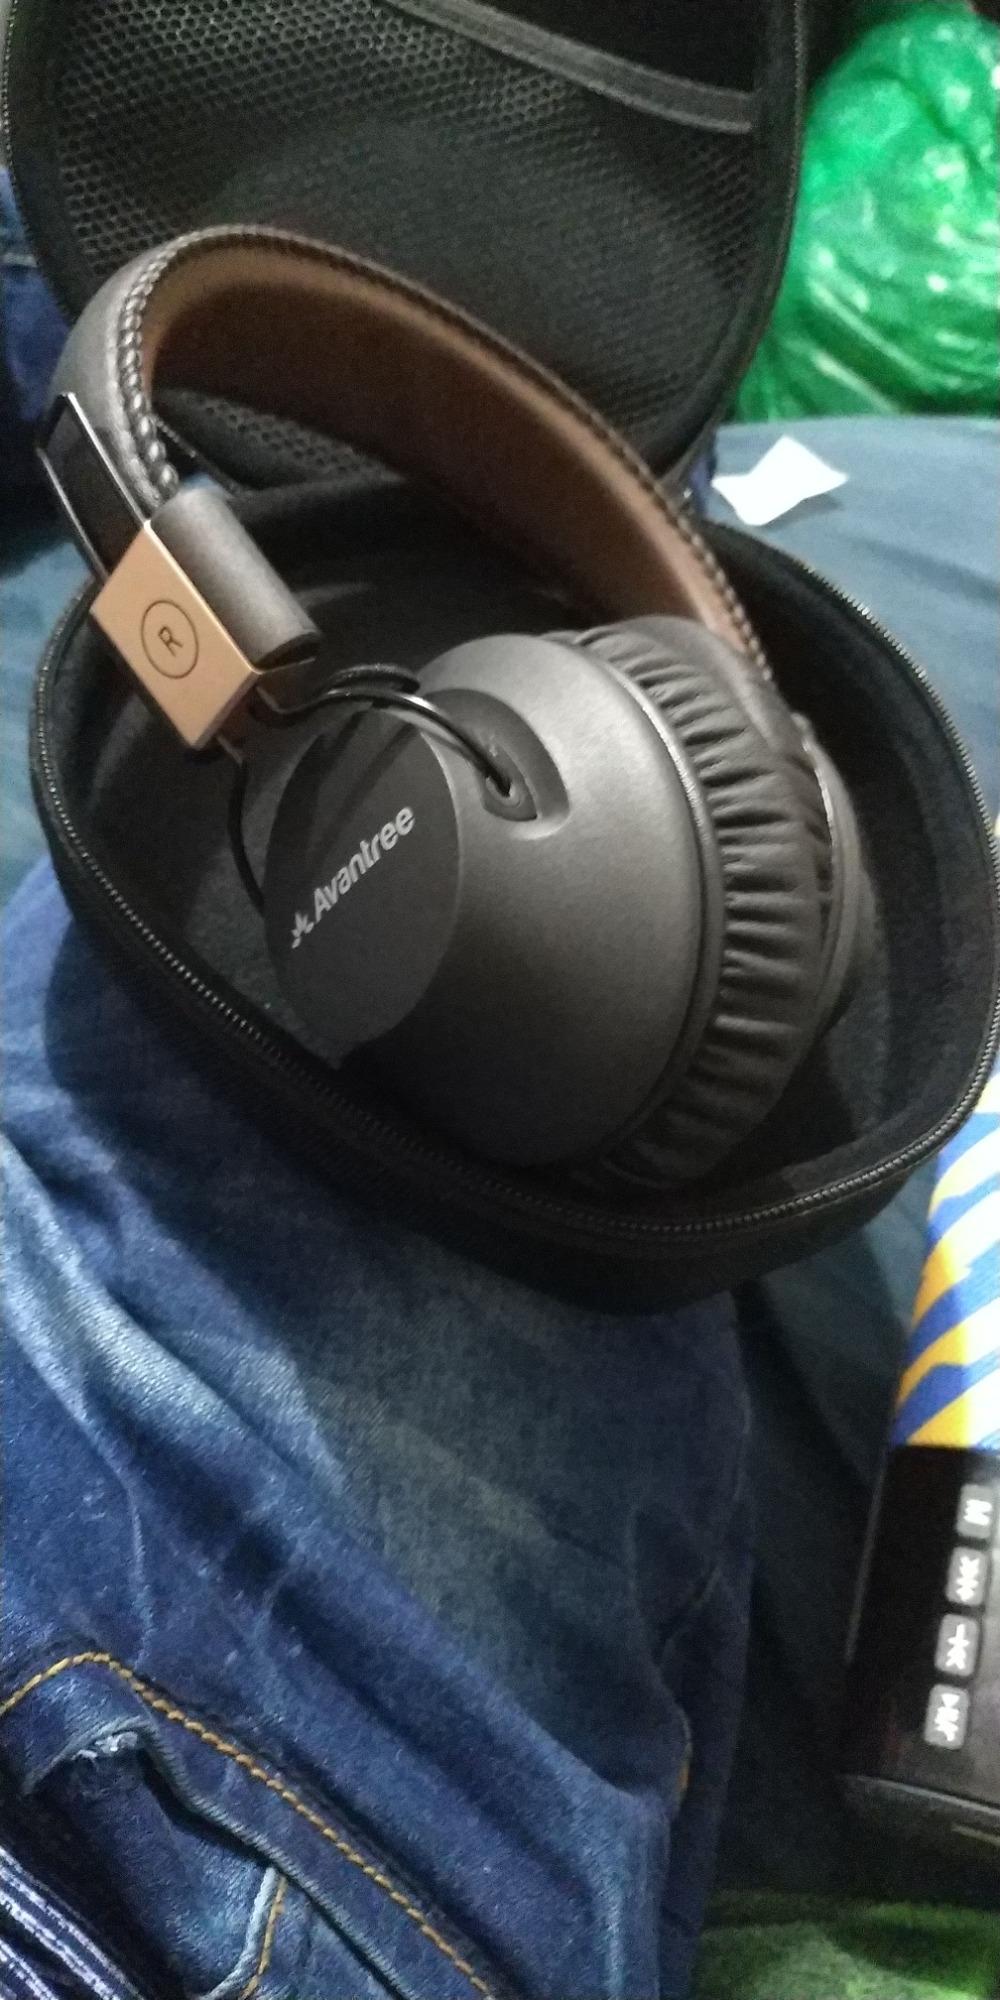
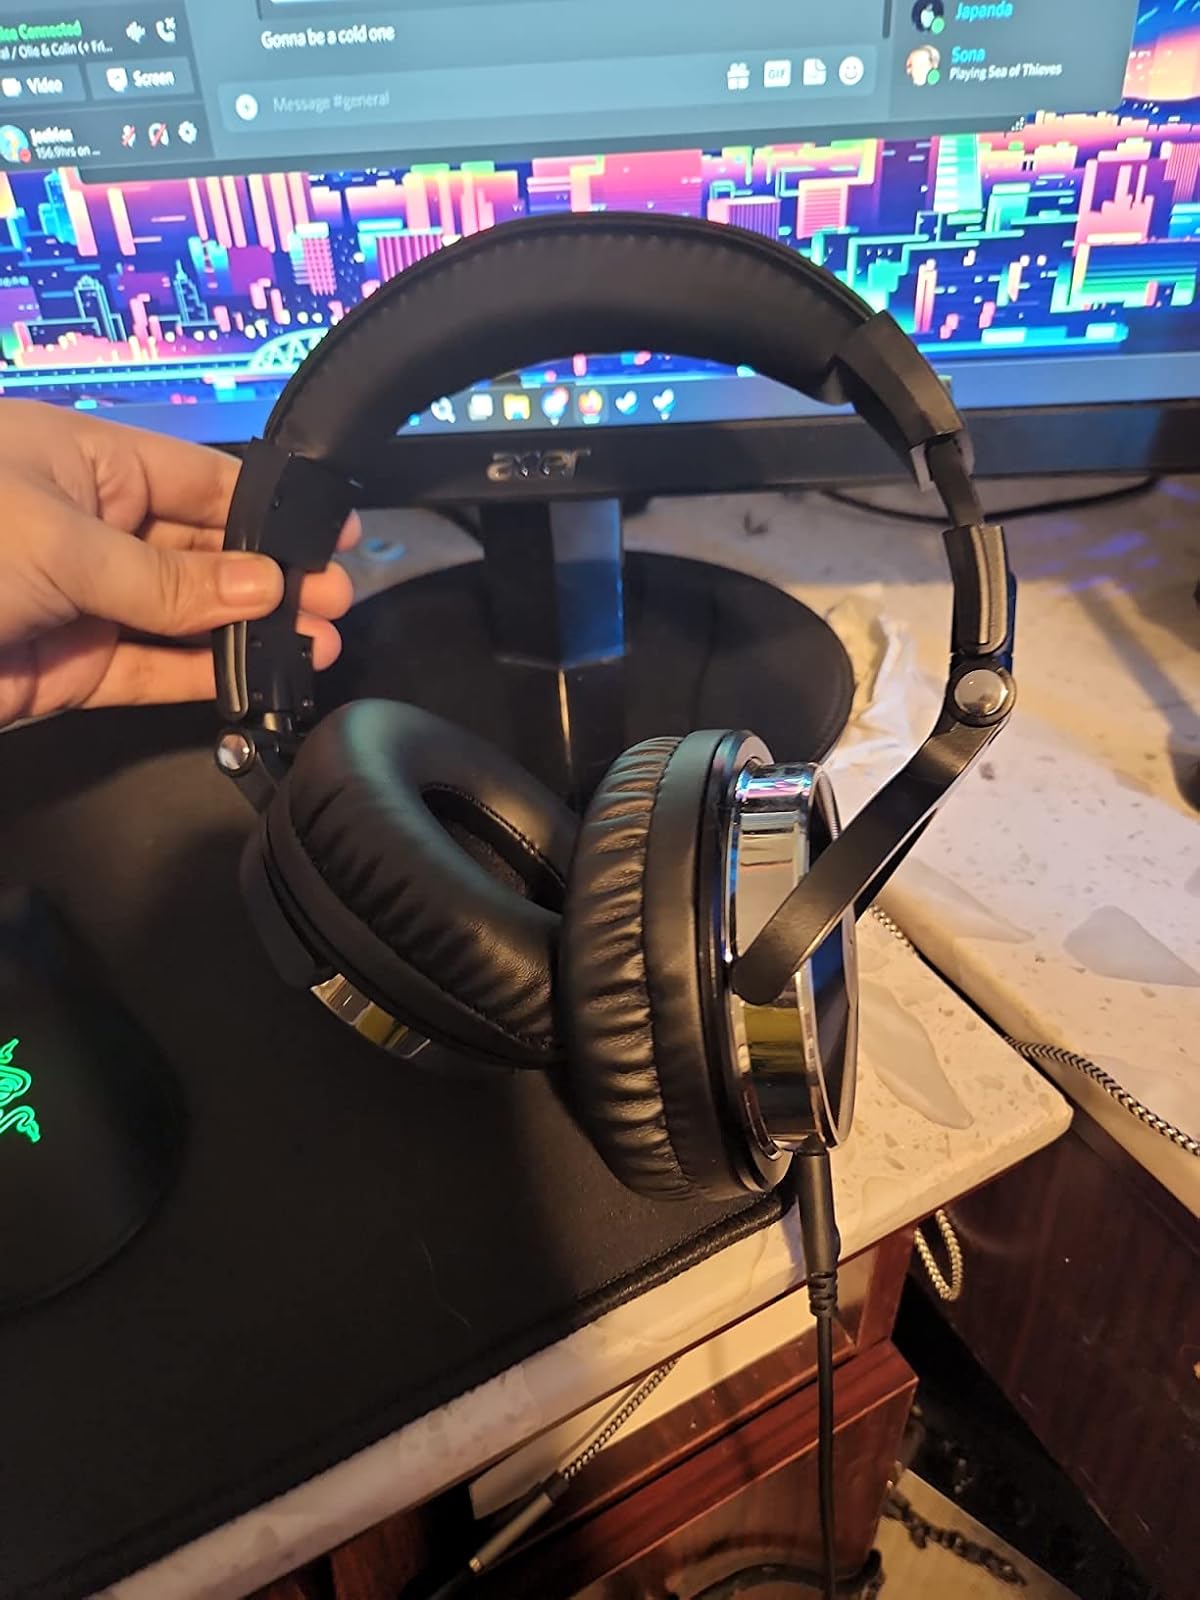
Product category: headphones
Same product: no